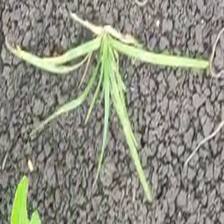
Weed species: Lavhala_(Cyperus_Rotundus)